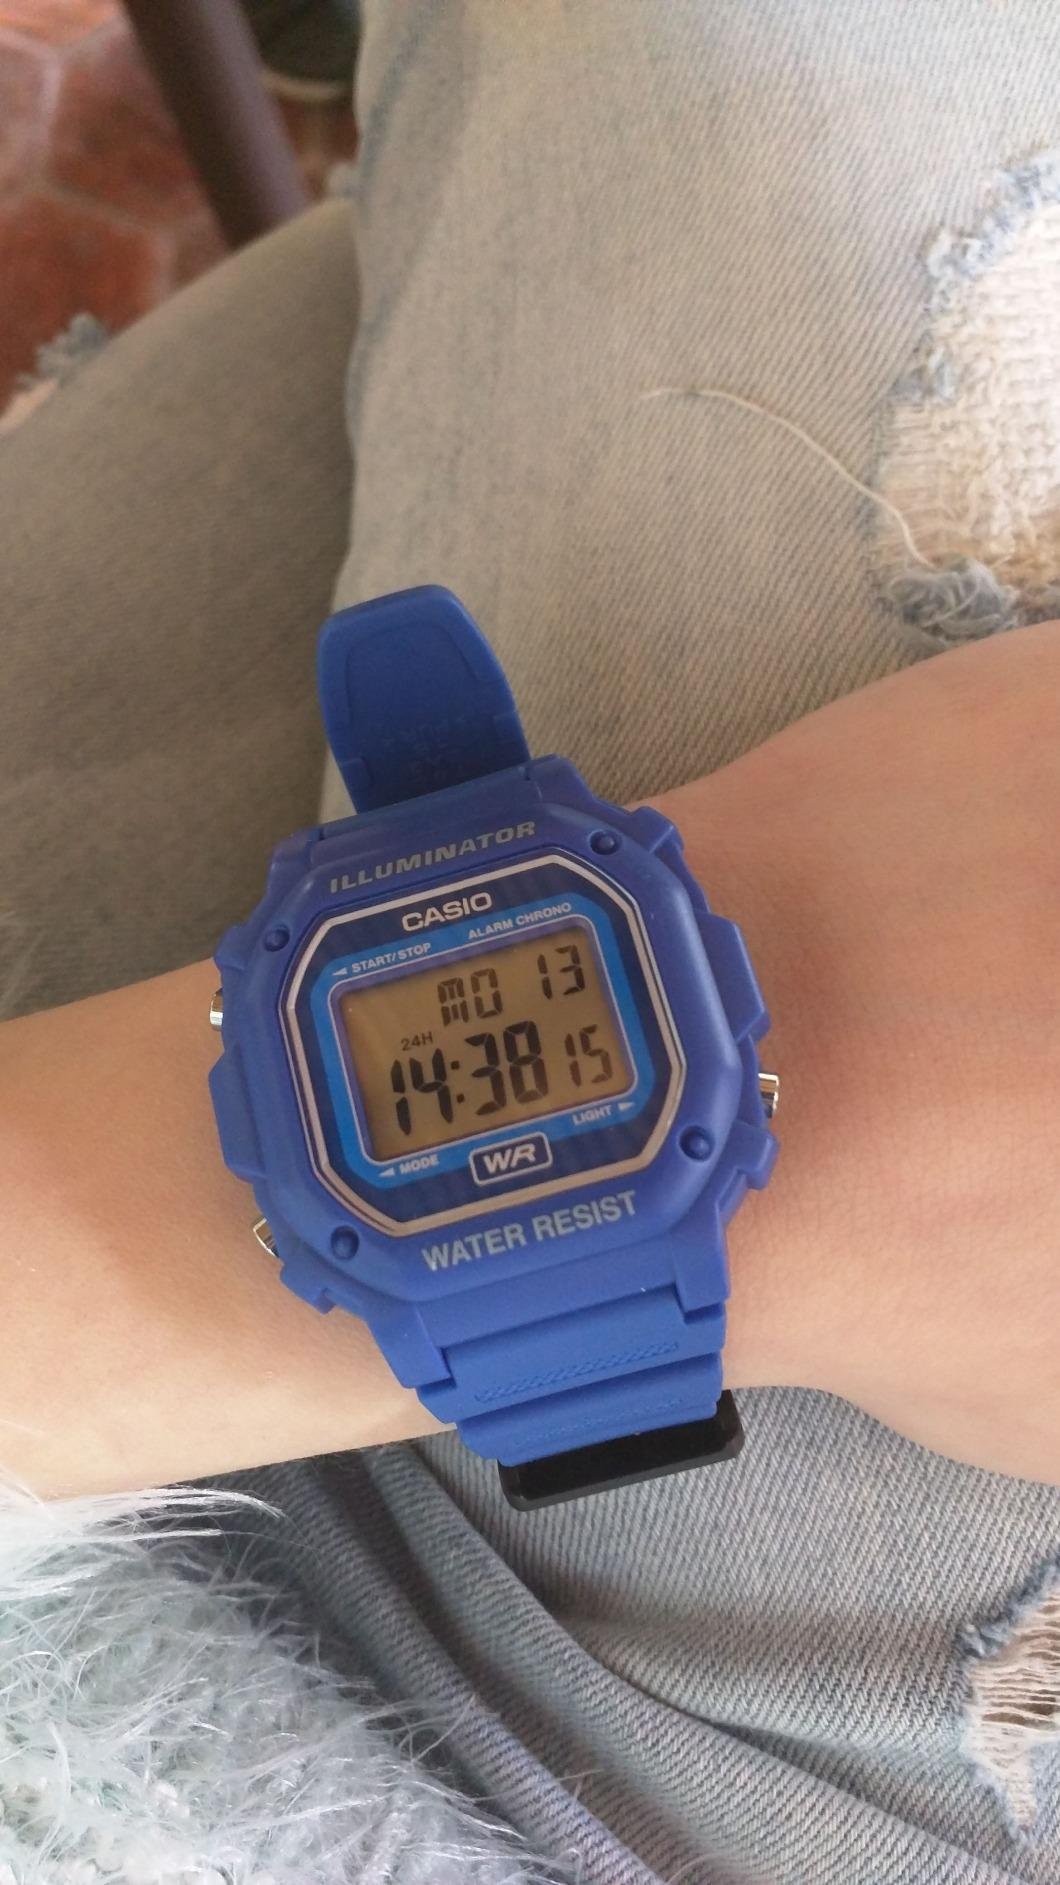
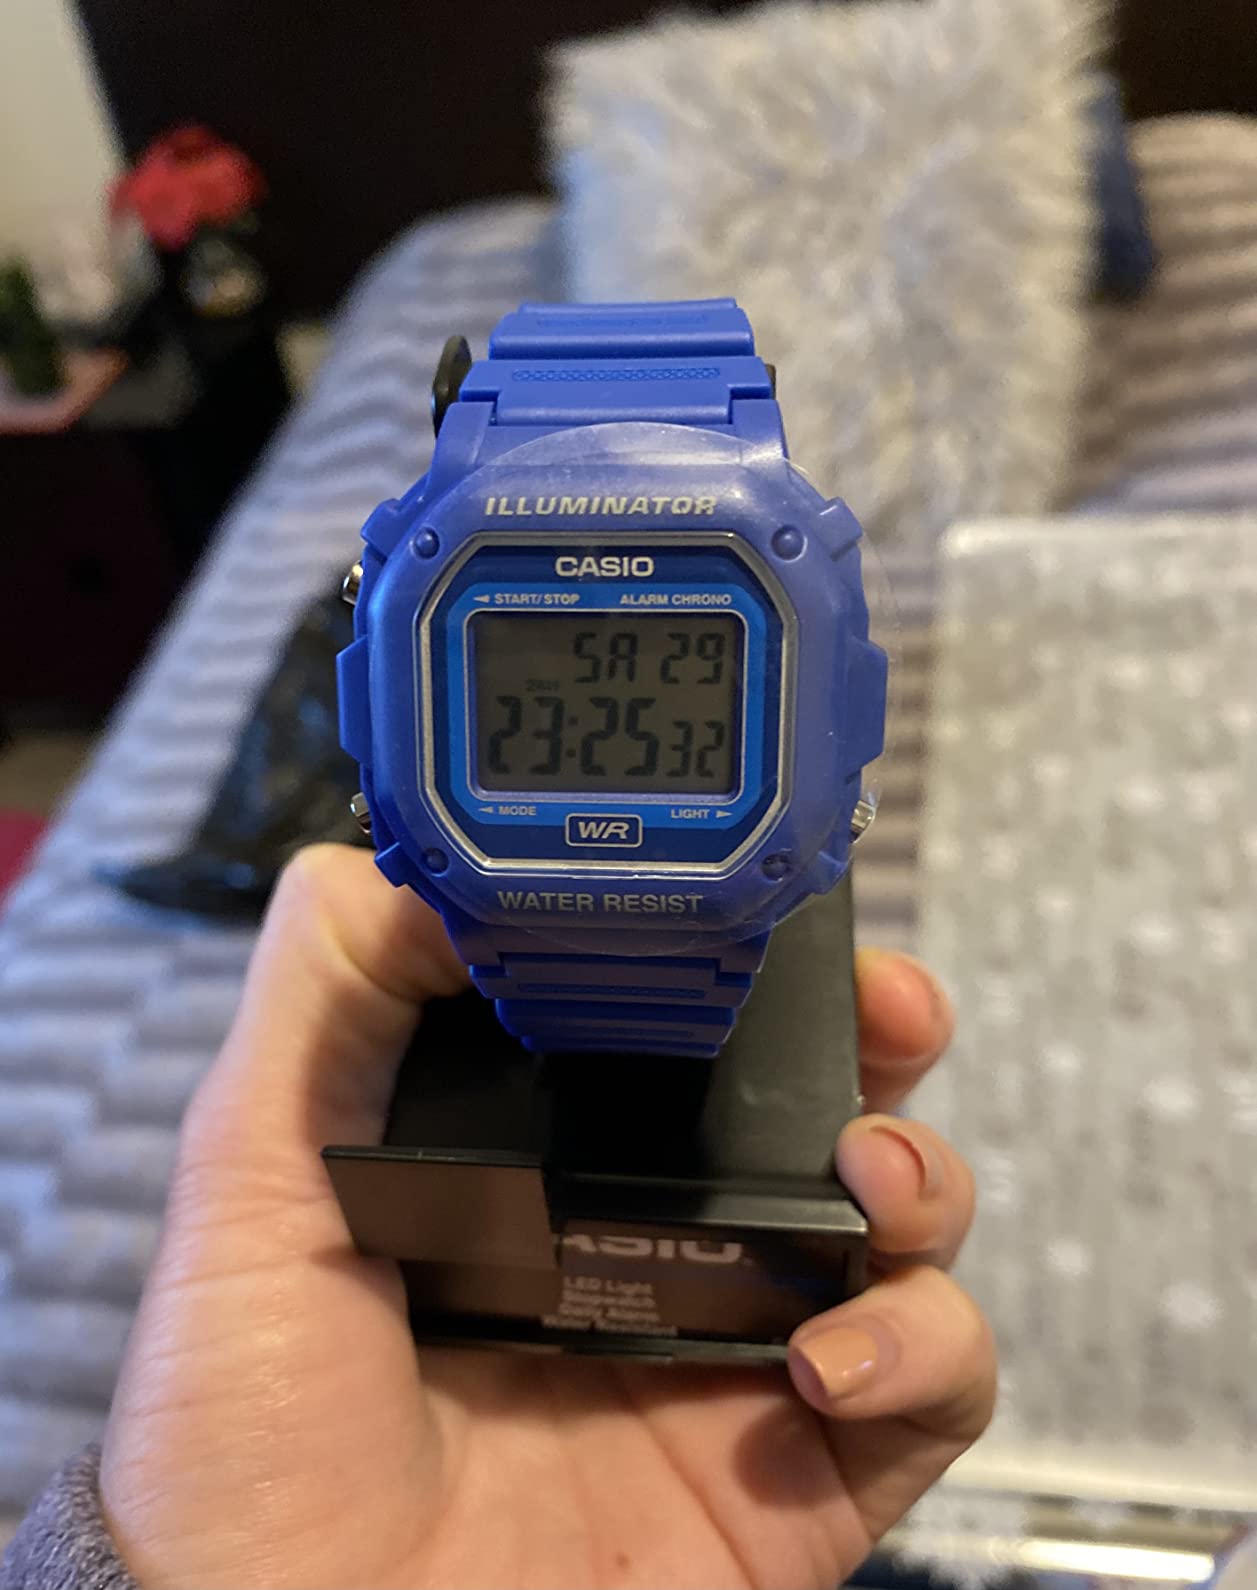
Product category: accessories_watch
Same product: yes